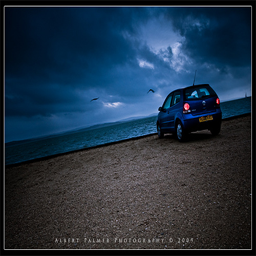
A car parked on an empty, dark beach.
A car parked by the deep blue sea.
there is a blue hatch back that is on the beach
A car parked next to the ocean under a cloudy sky.
A car parked on a beach facing the ocean.